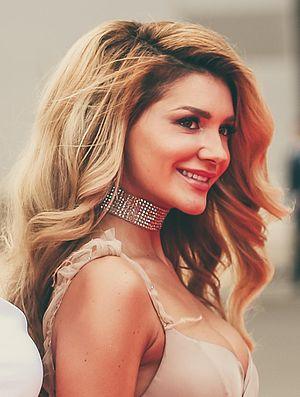
Misha Romanova, de son vrai nom Nataliya Volodomirivna Mogilinets, née le 3 août 1990 à Kherson en Ukraine, est une chanteuse ayant remporté l'émission « Khotchu u VIA Gru » devenant une des membres du groupe russo-ukrainien VIA Gra reformé en 2013 par Konstantin Meladze.